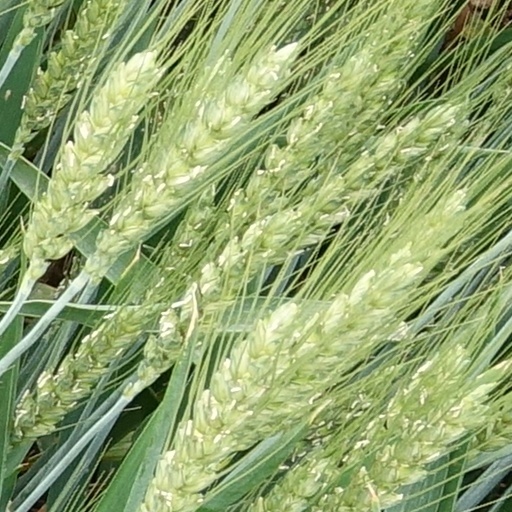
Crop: wheat